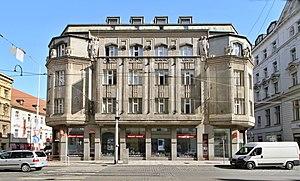
La Maison Diamant est un bâtiment cubiste construit entre 1912 et 1913 à Prague, dans le quartier de Nové Město. Elle tire son nom de ses façades qui représenteraient les facettes d'un diamant.